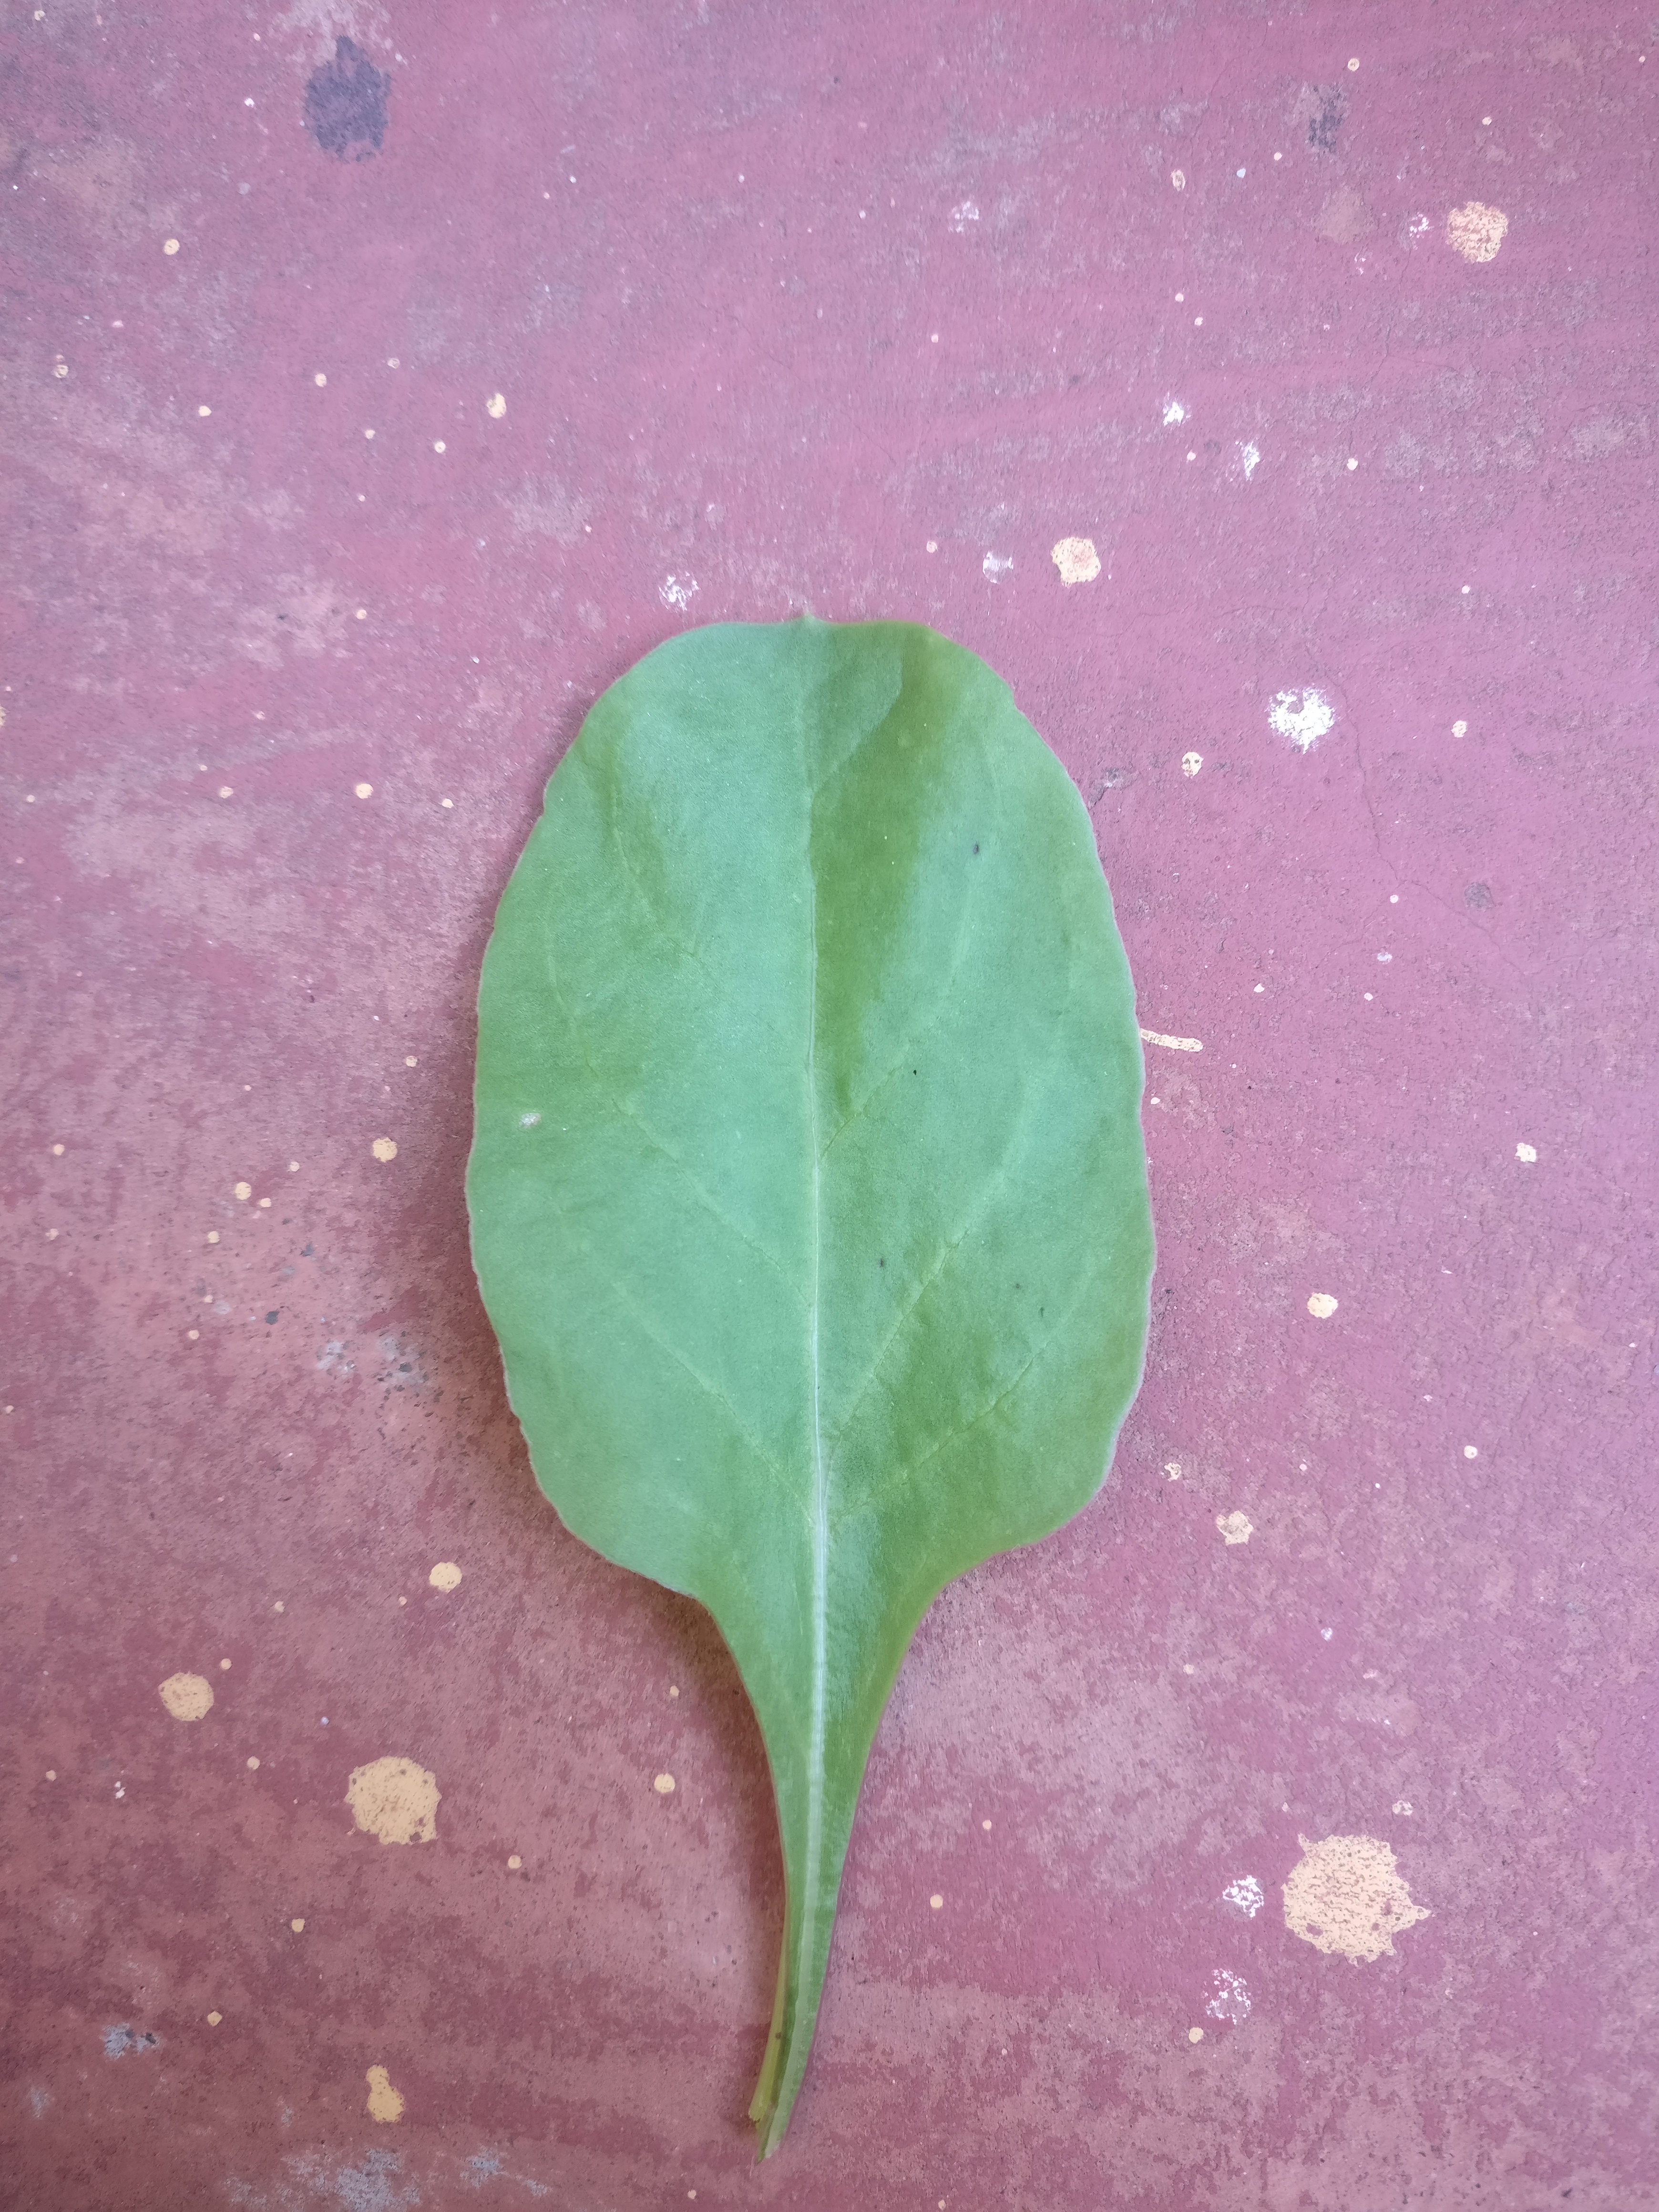
Plant: Palak(Spinach)